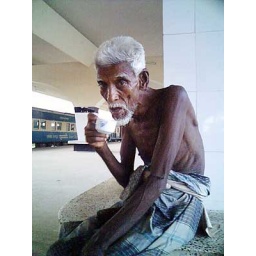
84 years old Moslem having a cup of tea in the station while waiting for the train &amp;quot;11 Sindhu's Morning.&amp;quot;